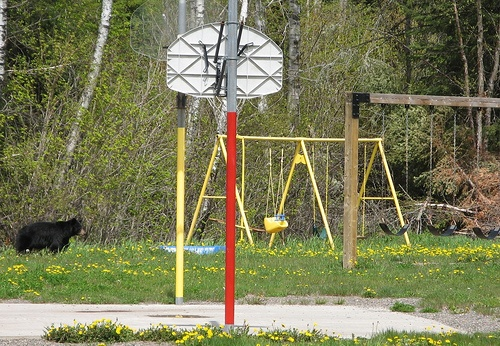
A black bear wandering in to a playground
A yellow swing set sitting next to a basketball court.
A bear is standing in a playground with swings and a basketball court.
a park setting showing kids swings and a basketball goal and oddly enough a black bear strolling through.
The black bear walks in the barren park with swings and basketball hoop.